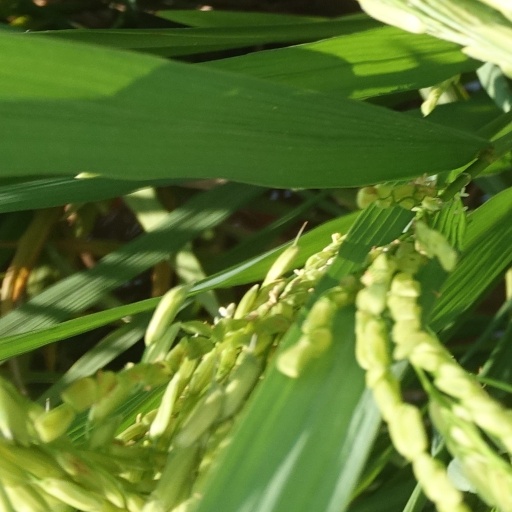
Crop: rice